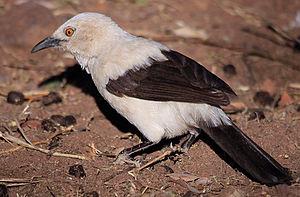
Le Cratérope bicolore est une espèce de passereaux appartenant à la famille des Leiothrichidae. Cette espèce niche dans les savanes sèches de l'Afrique du Sud, du Botswana, de la Namibie et du Zimbabwe.